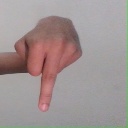
अक्षर: प